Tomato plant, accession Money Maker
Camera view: horizontal (90 deg, fisheye); turntable rotation: 300 degrees
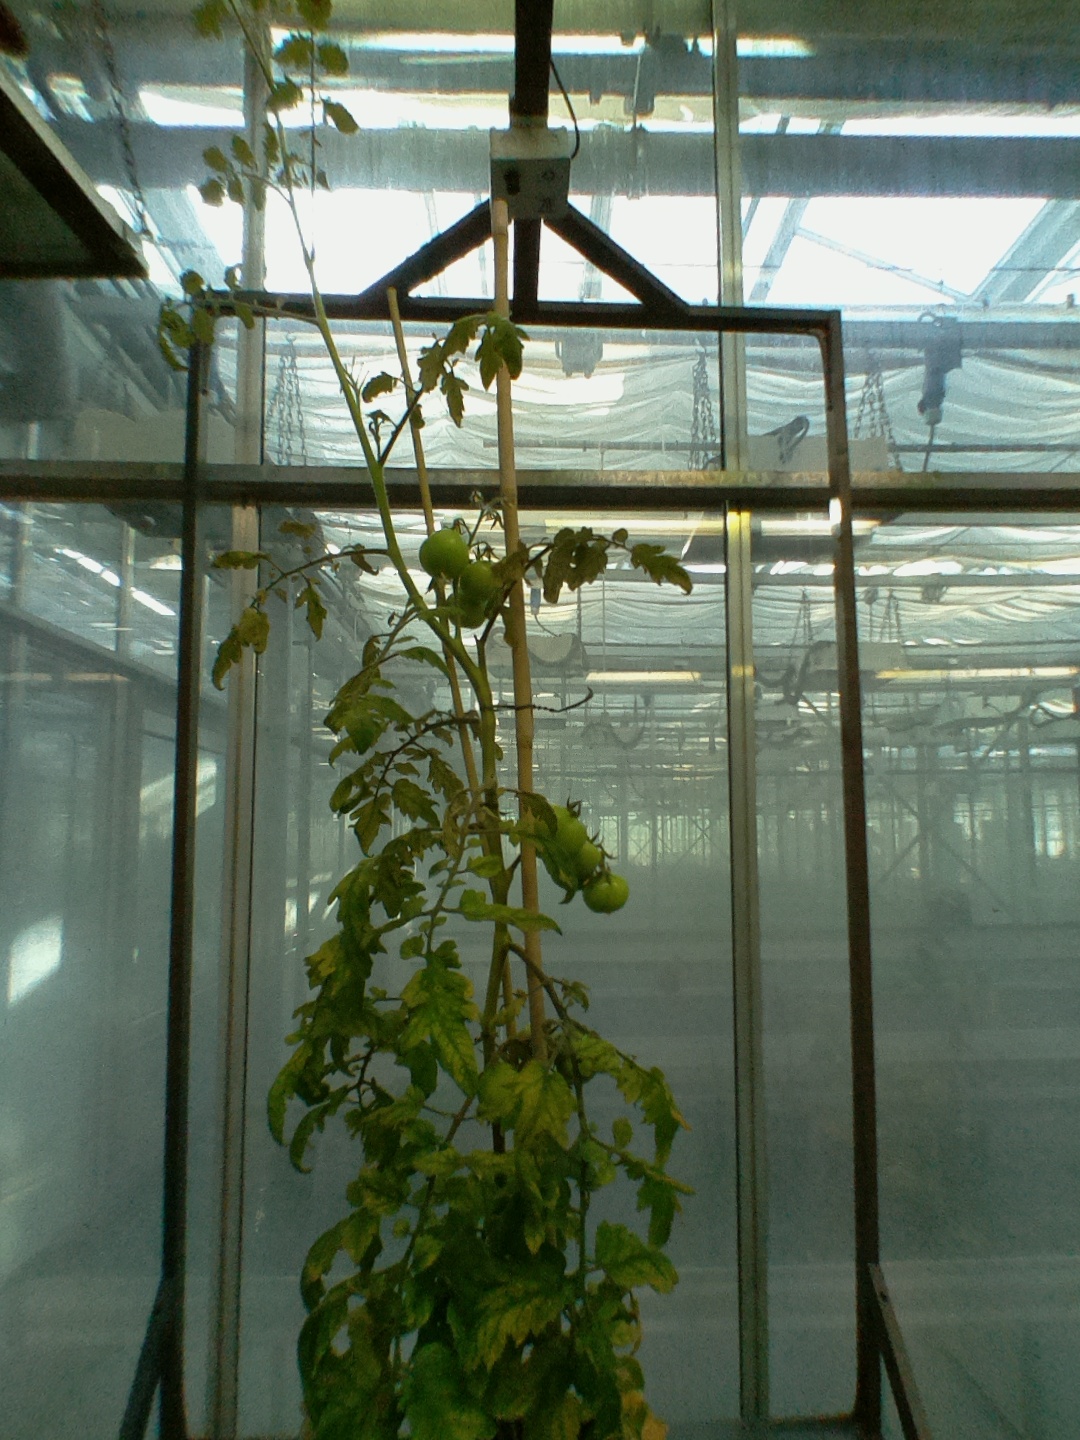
BBCH growth stage 78: 80% -90% of final fruit size